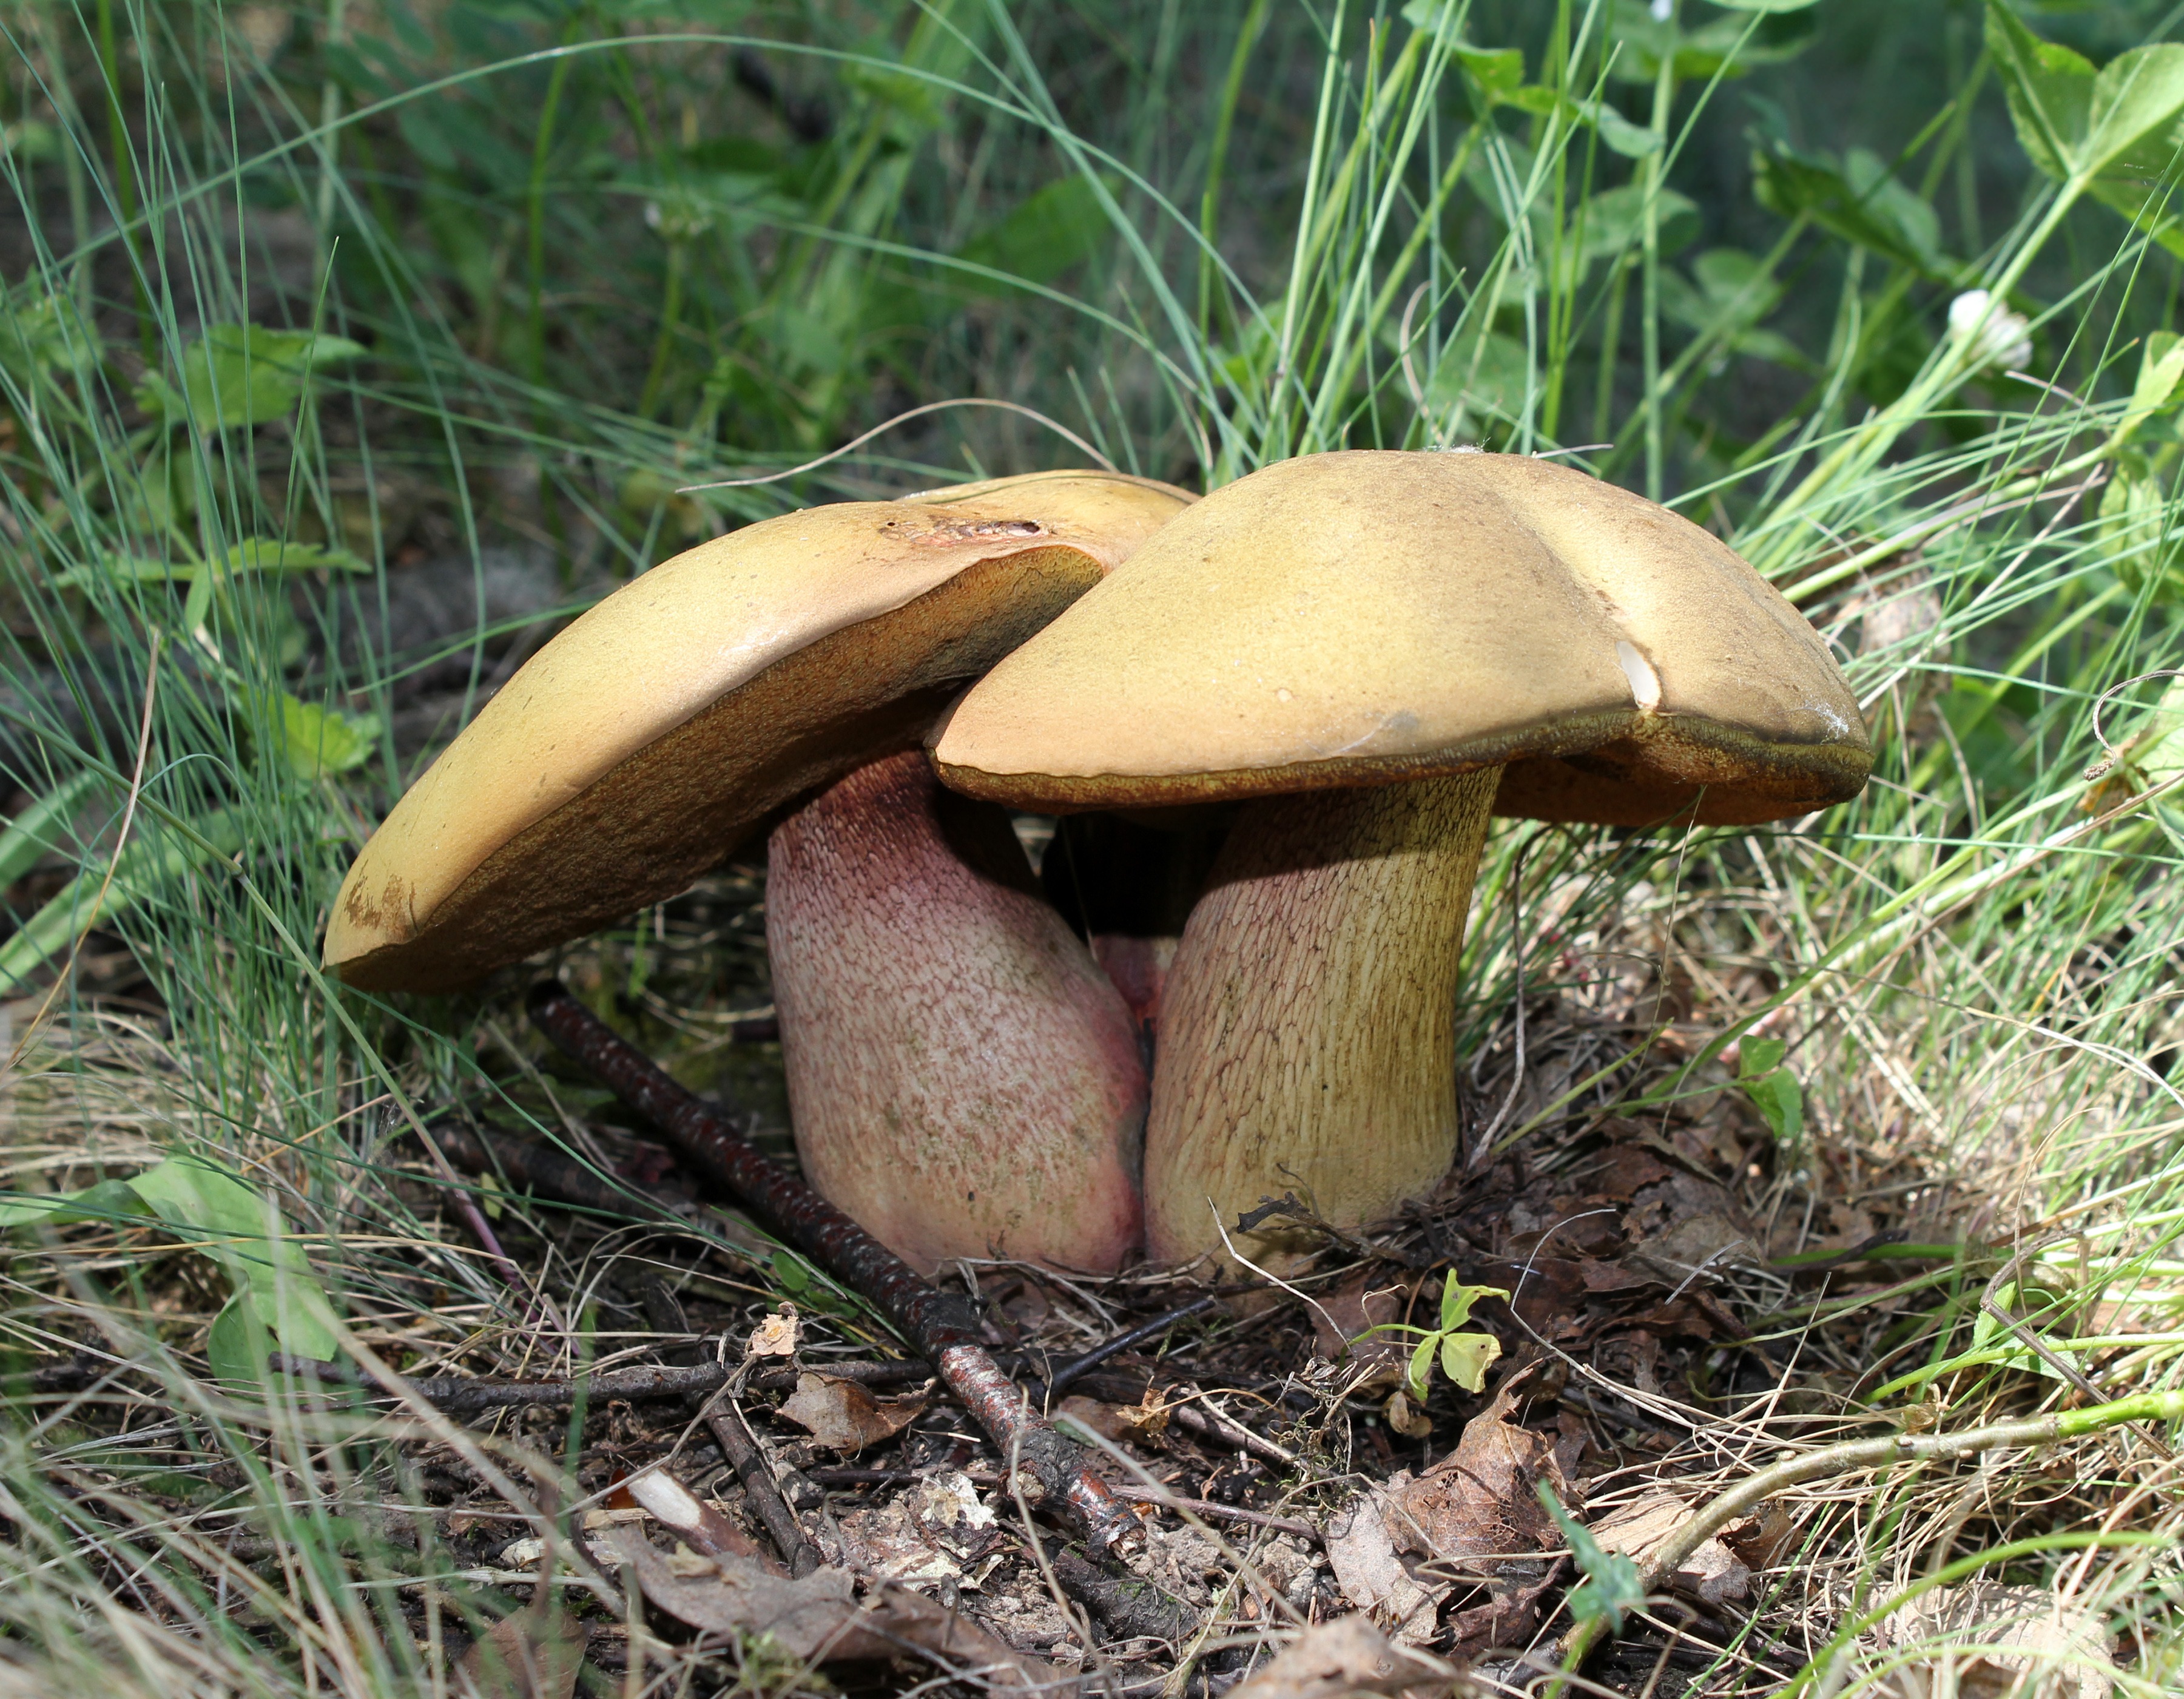
mushroom, fauna, fungus, woodland, agaric, bolete, forest mushroom, agaricus, matsutake, oyster mushroom, edible mushroom, power shaft witches suillus, medicinal mushroom, agaricomycetes, agaricaceae, champignon mushroom, penny bun, pleurotus eryngii, dickr hrling, boletus luridus